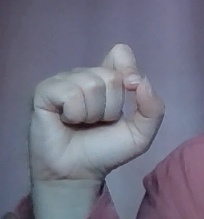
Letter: fa